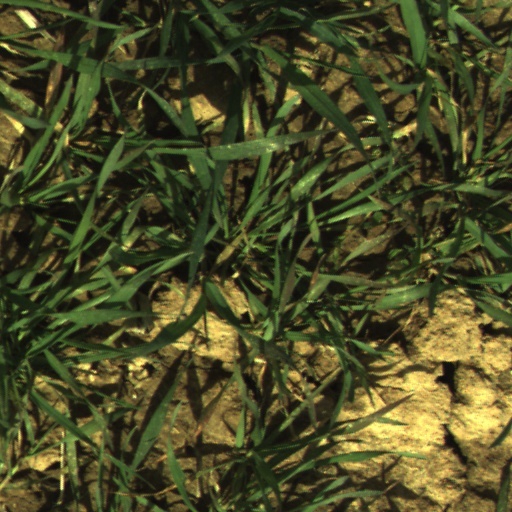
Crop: wheat